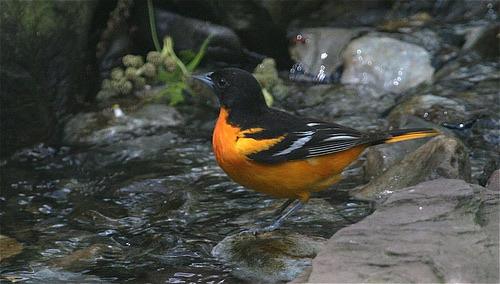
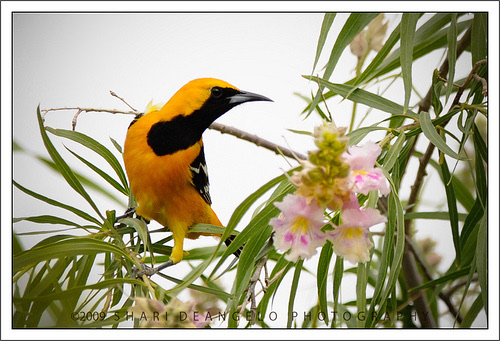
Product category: misc
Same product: yes